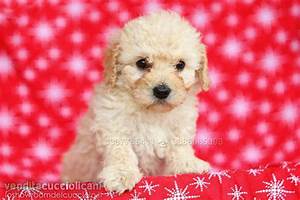
Label: dog